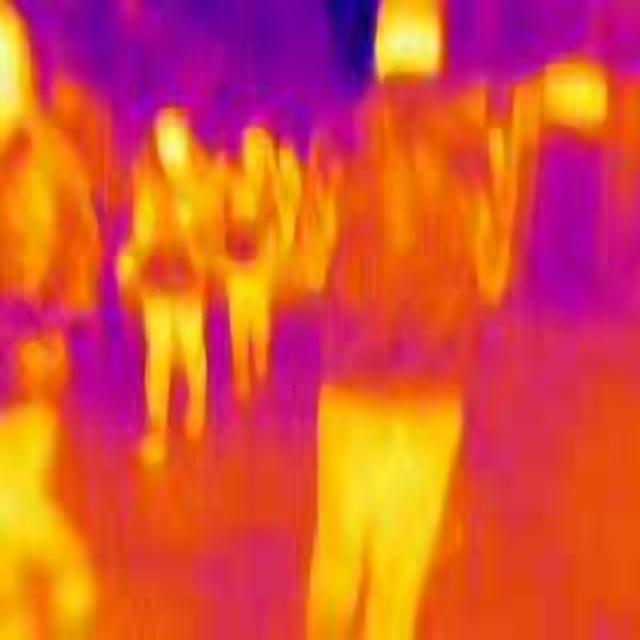
Detected objects:
label: person
label: person
label: person
label: person